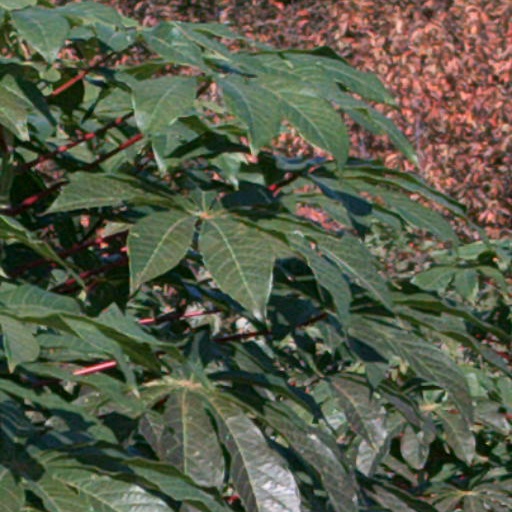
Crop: cassava